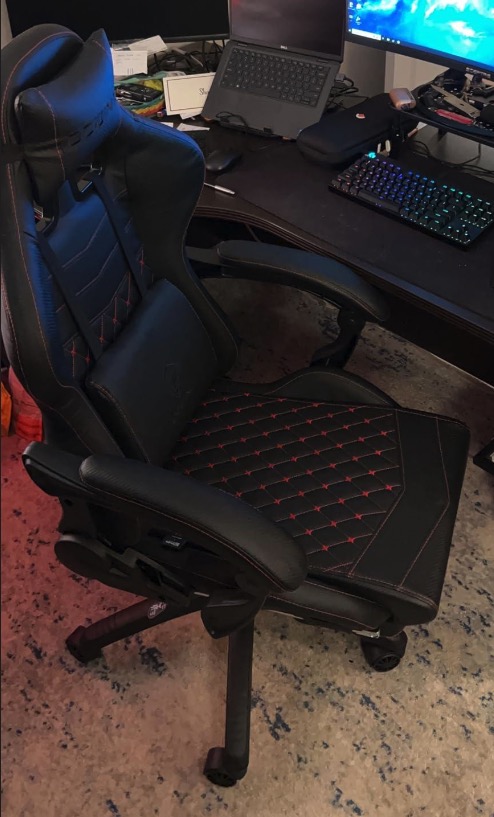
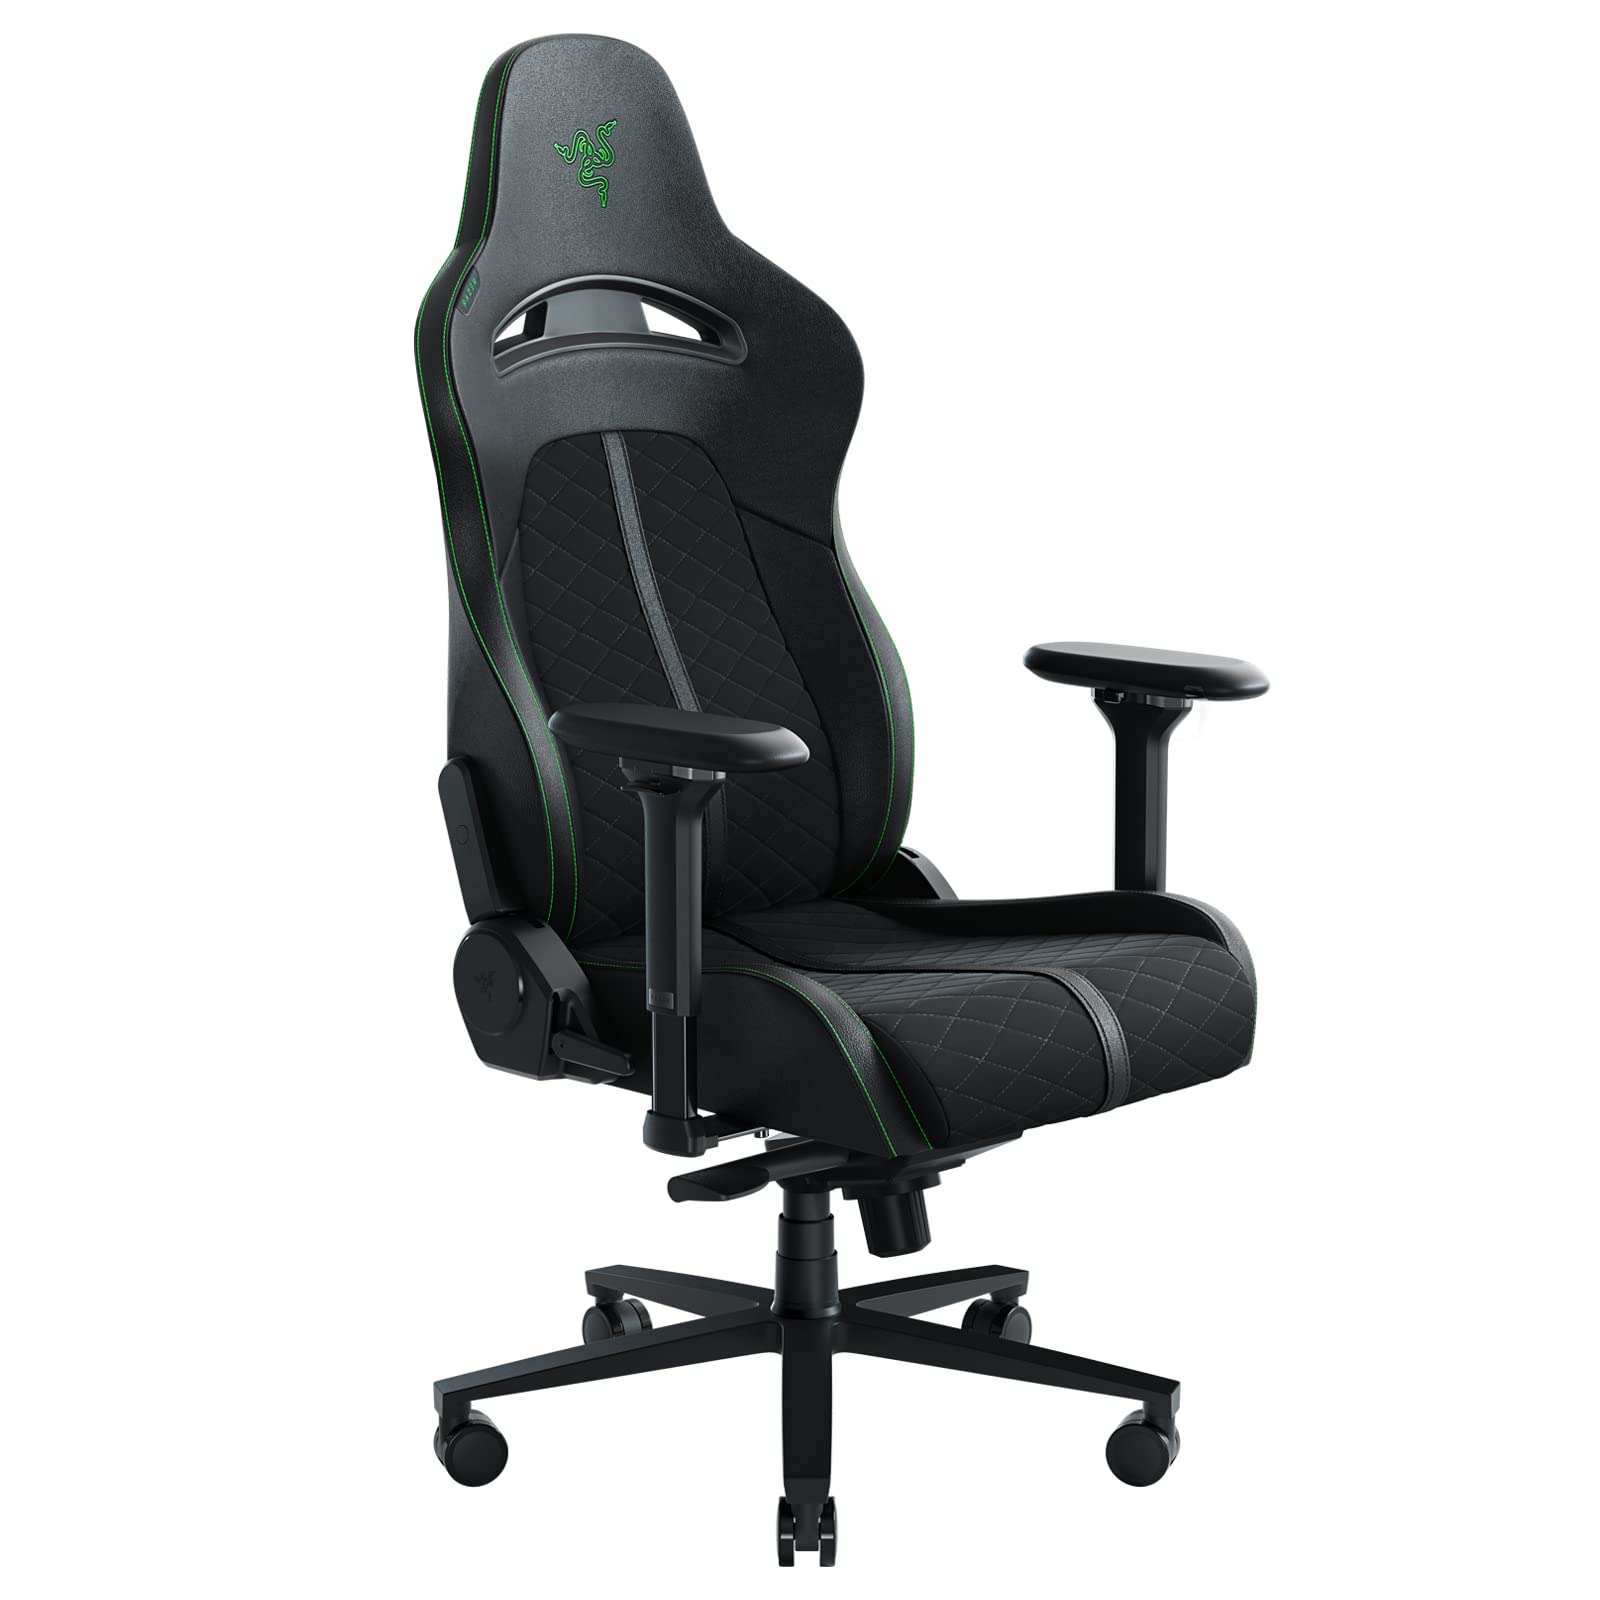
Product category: items_chair
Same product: no